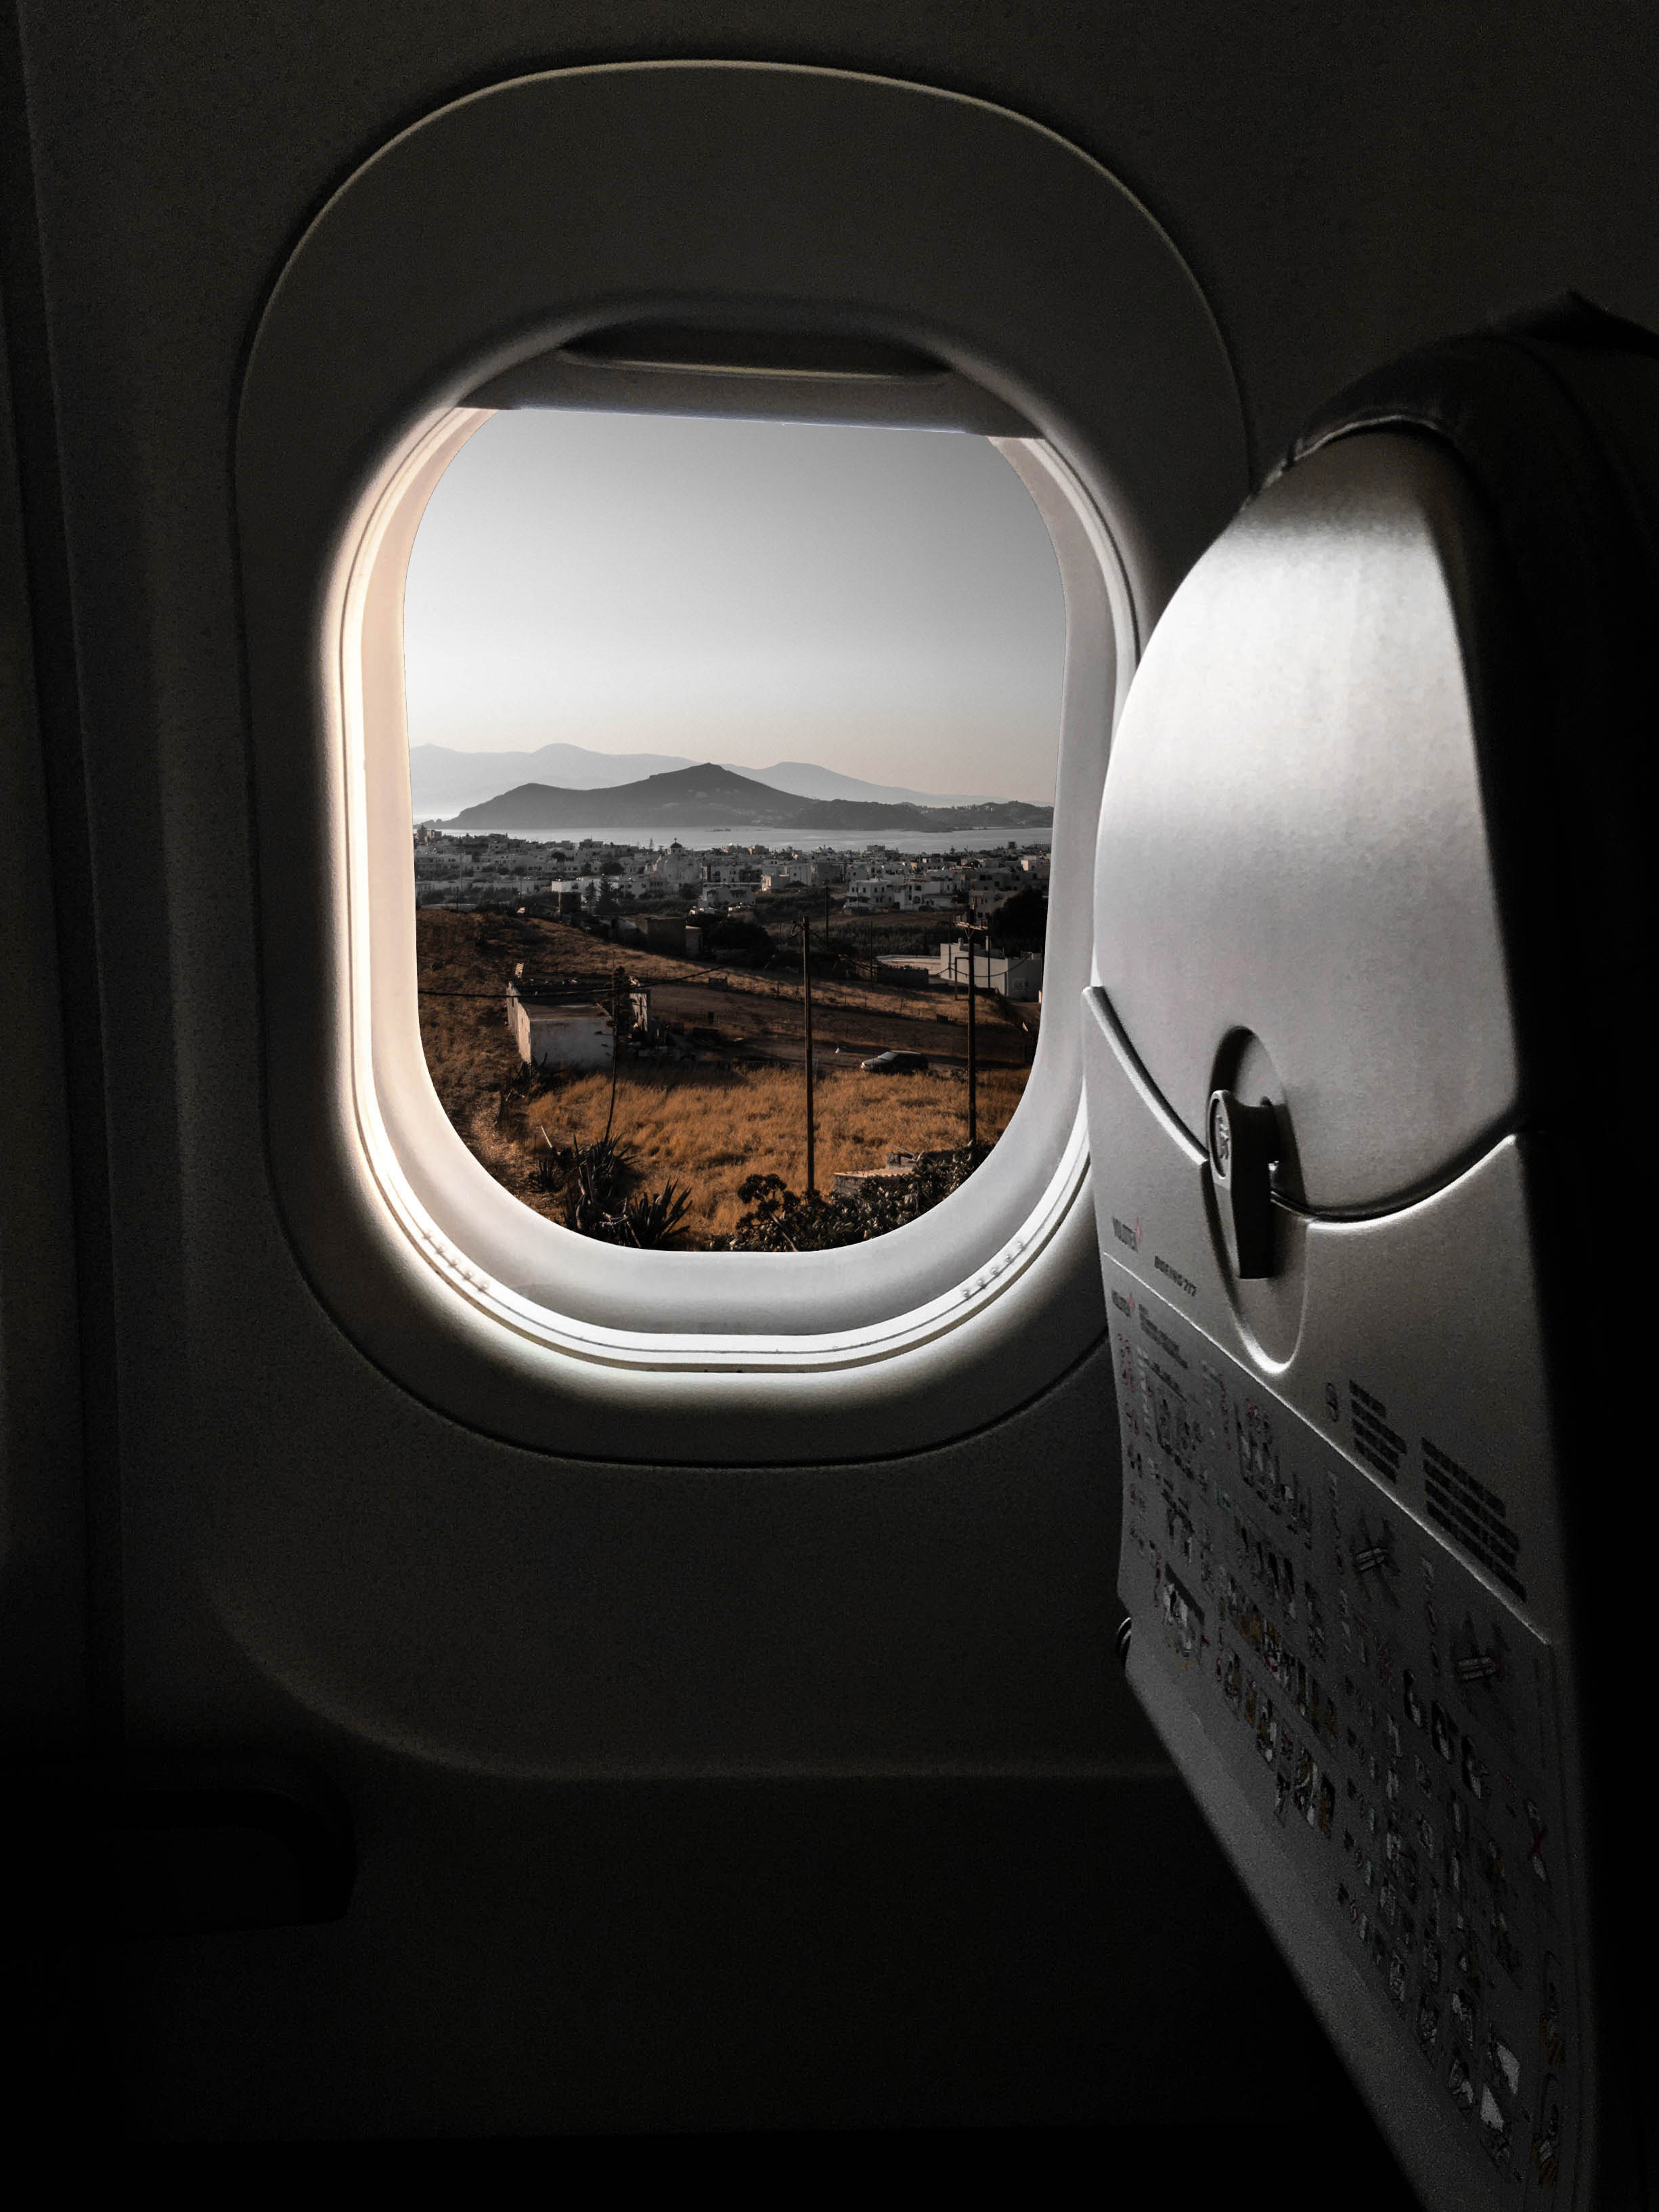
window, photography, vehicle, airplane